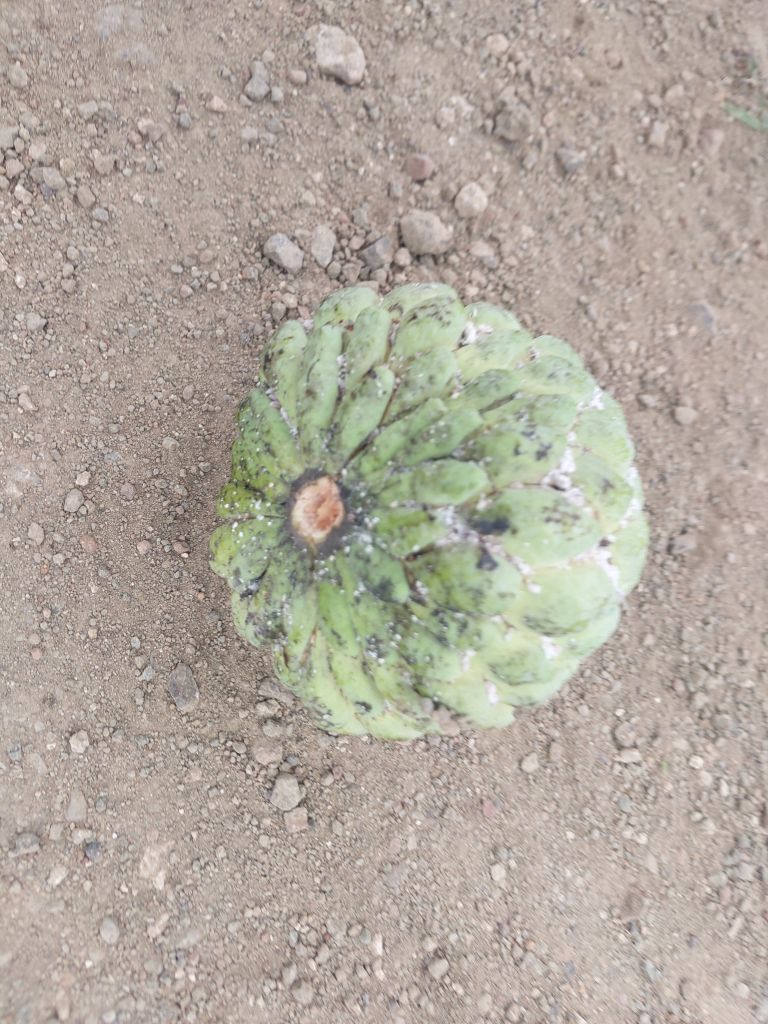
Disease label: Leaf spot on fruit